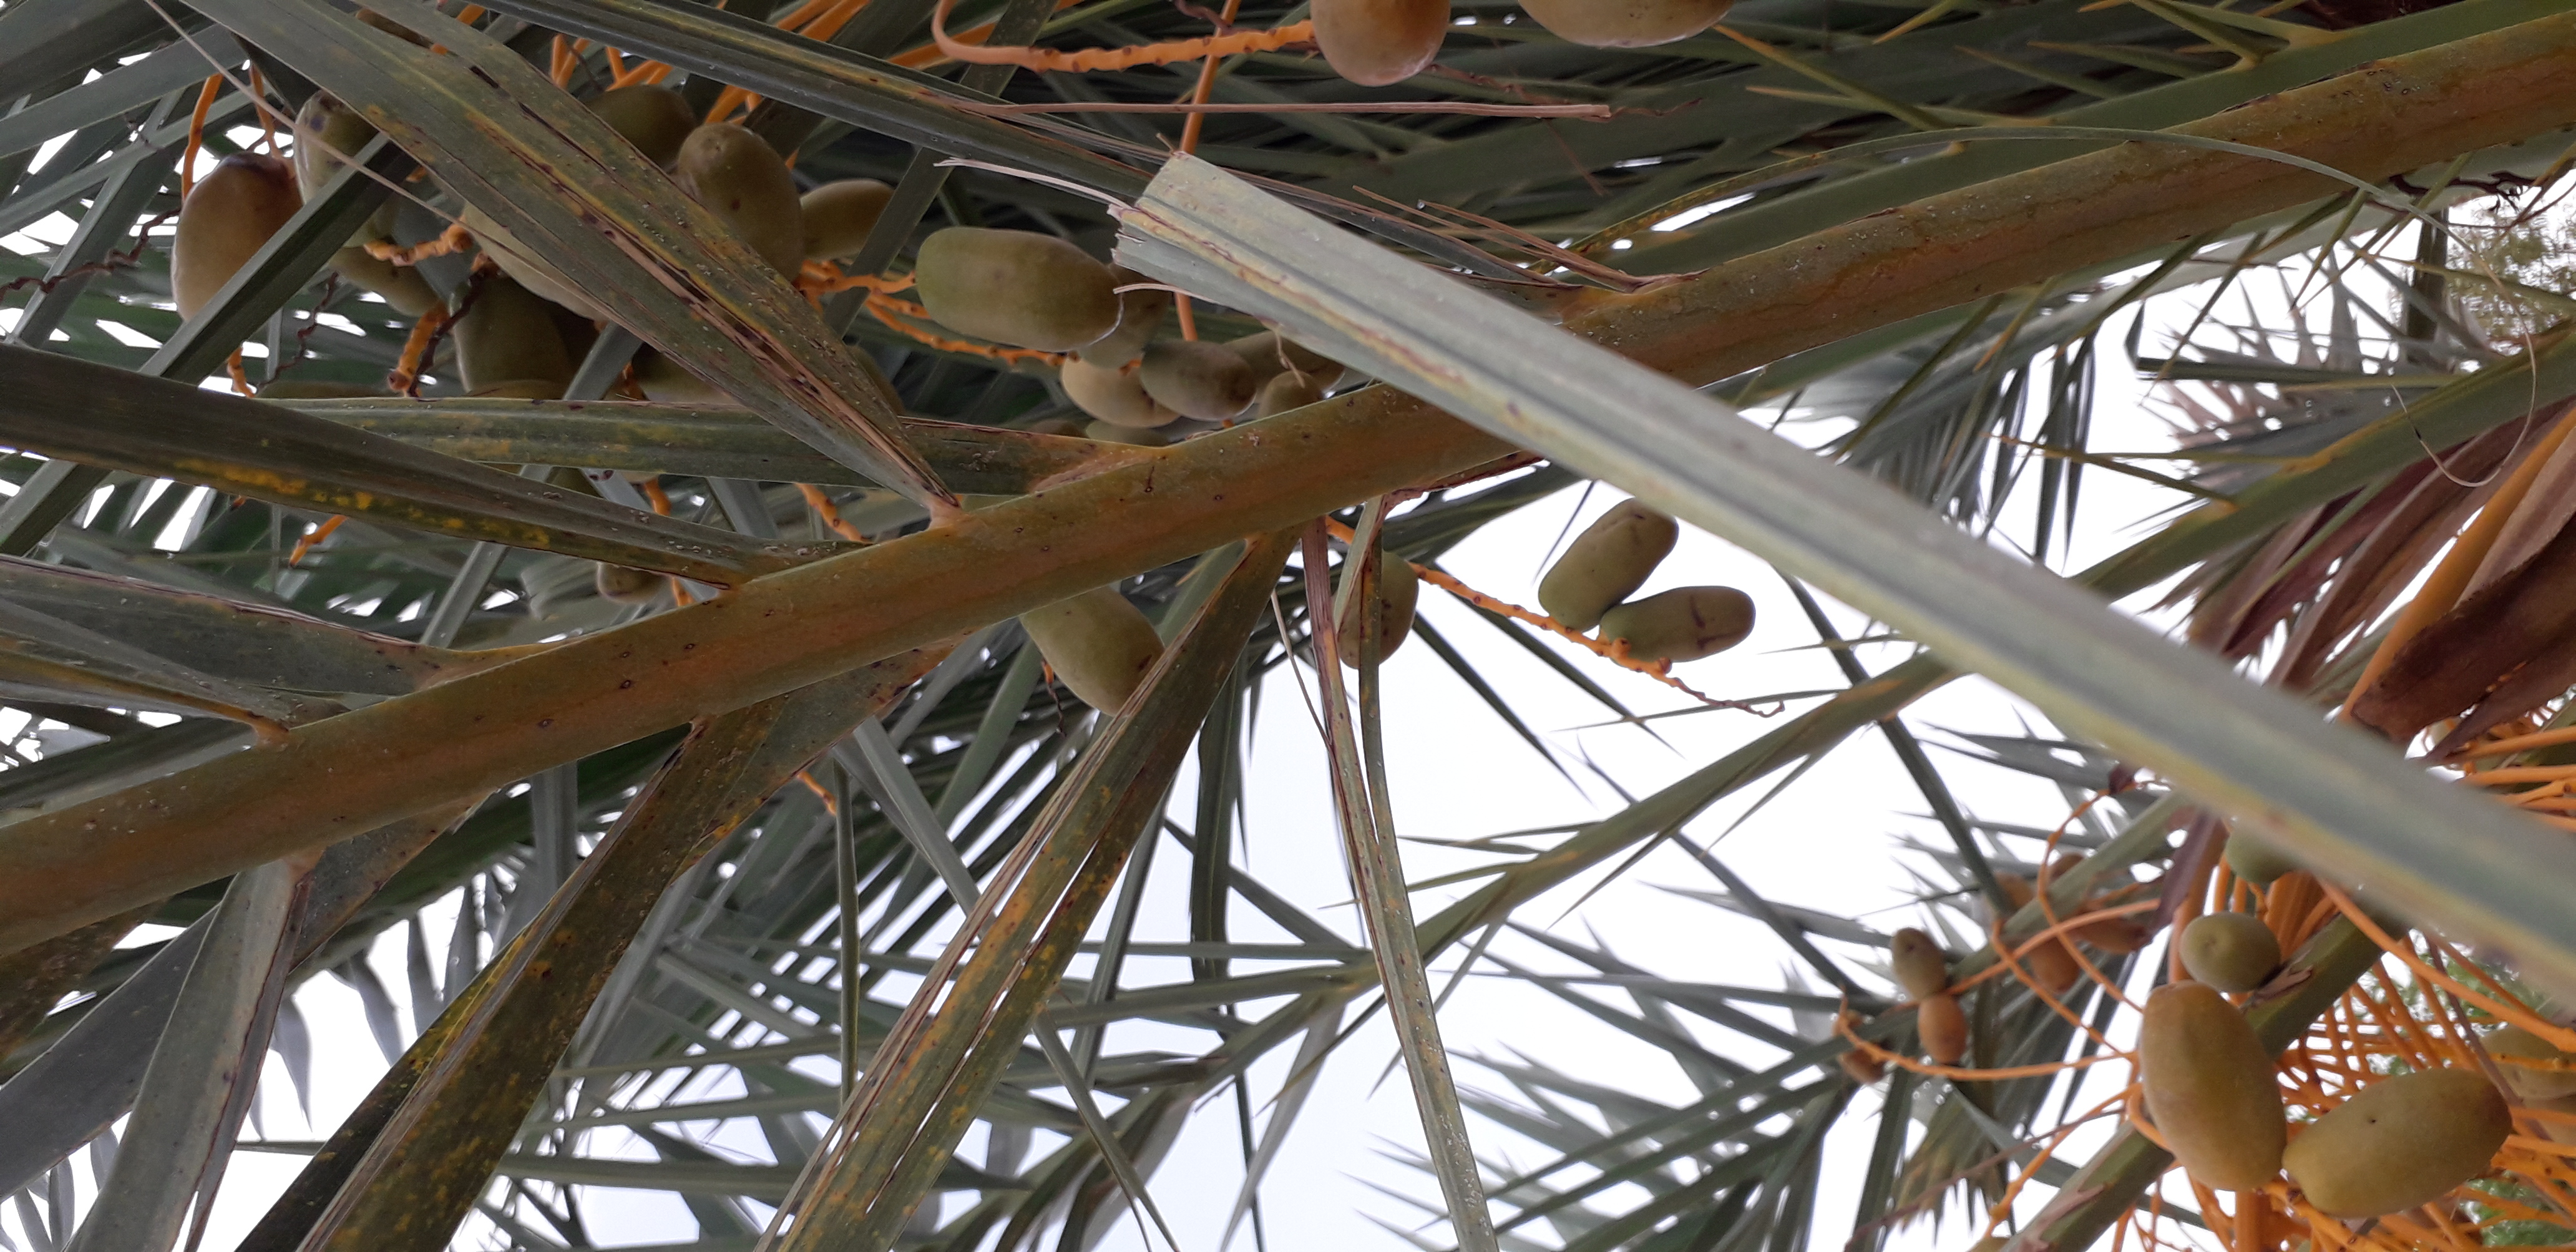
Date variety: Boumajhoul